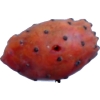
Label: cactus_fruit_red